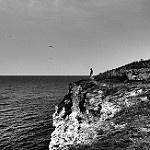
Label: B & W